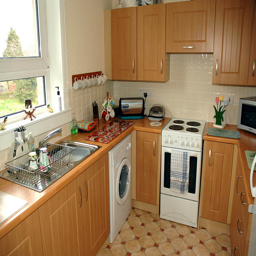
A kitchen with a stove top oven next to a washer.
A light wood kitchen with a washer and dryer and oven.
Home kitchen with beige tile and wood cabinets.
Neat and tidy kitchen area with white appliances and brown cabinets
A view of a kitchen with white appliances.